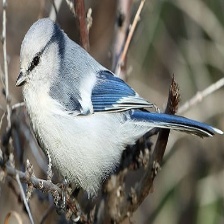
Species: AZURE TIT
Scientific name: CYANISTES CYANUS